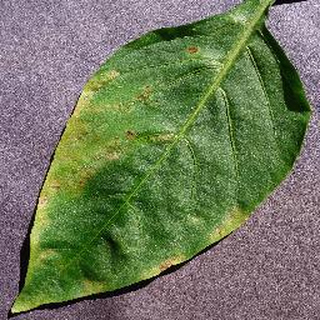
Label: bell_pepper_bacterial_spot